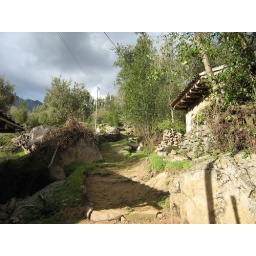
A cute little hamlet, you can just see the eaves of the house opposite, which is captured in the next image.